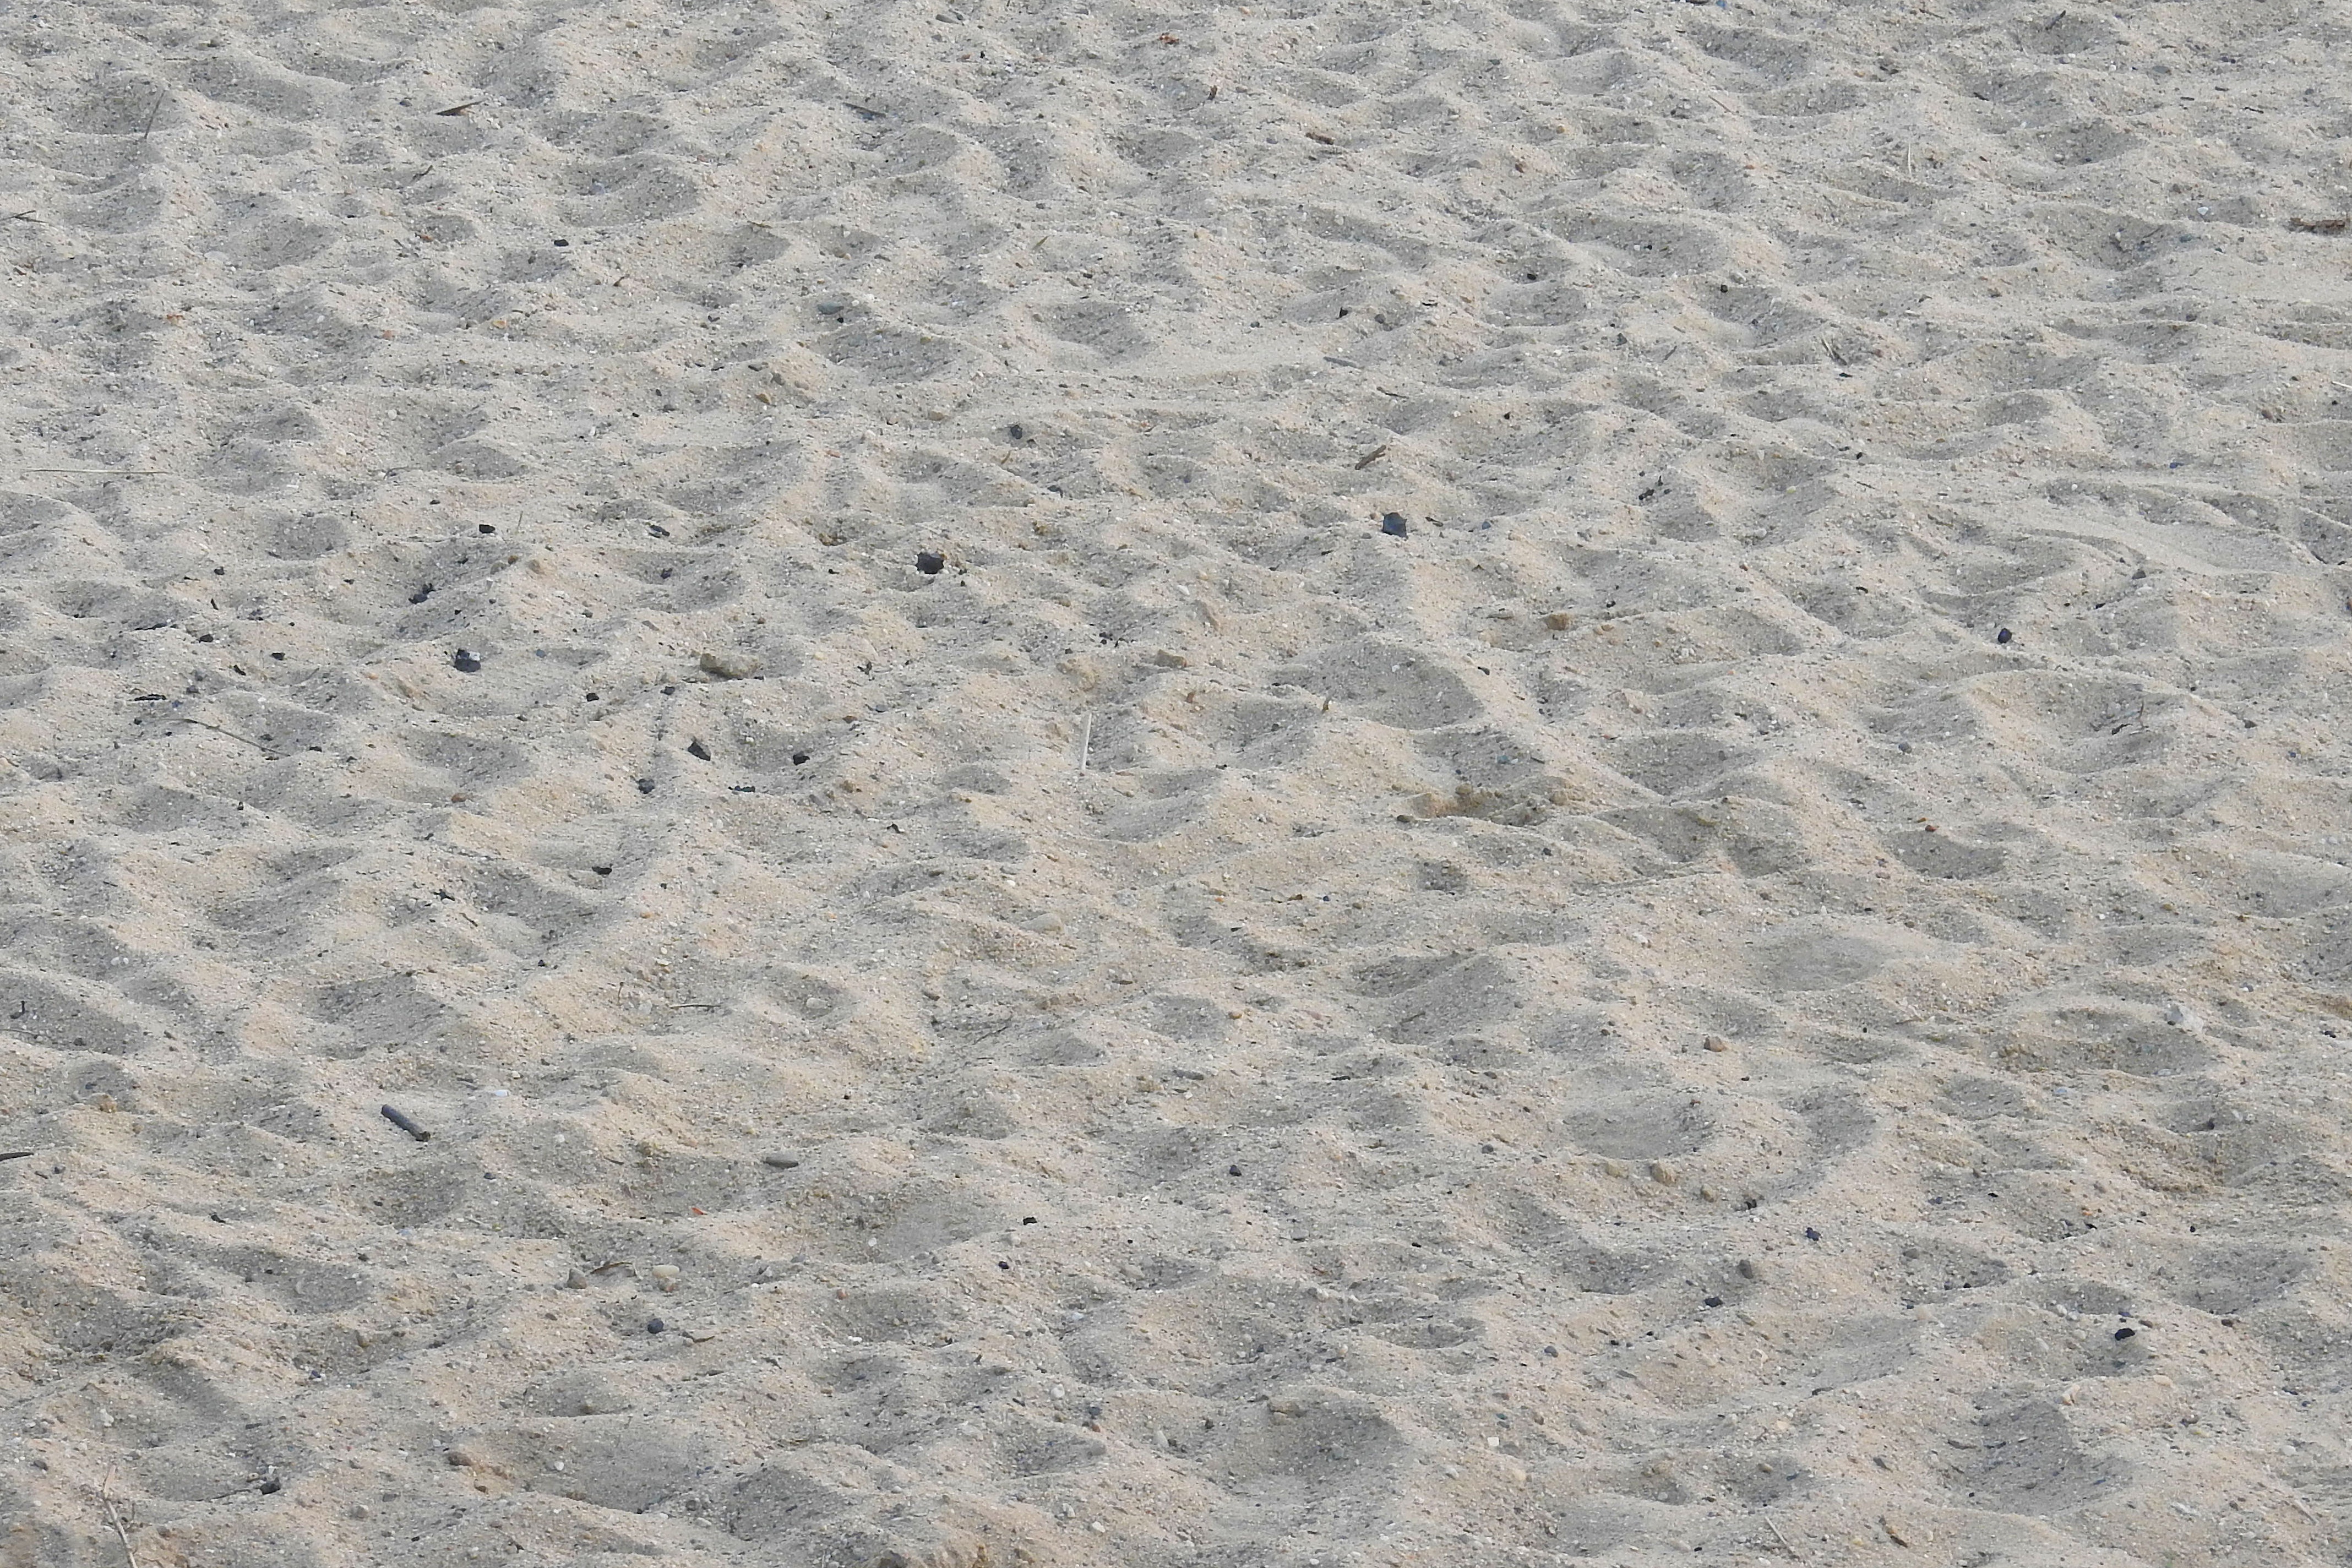
sand, rock, texture, floor, pebble, soil, tile, material, background, sand beach, flooring